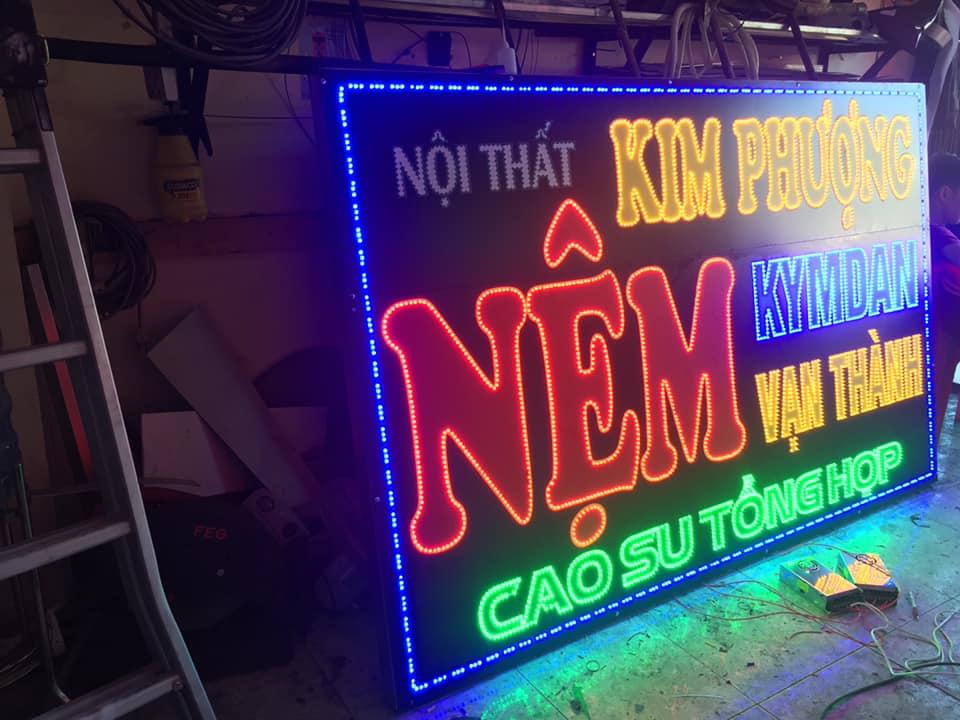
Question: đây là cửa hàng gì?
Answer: đây là cửa hàng nội thất